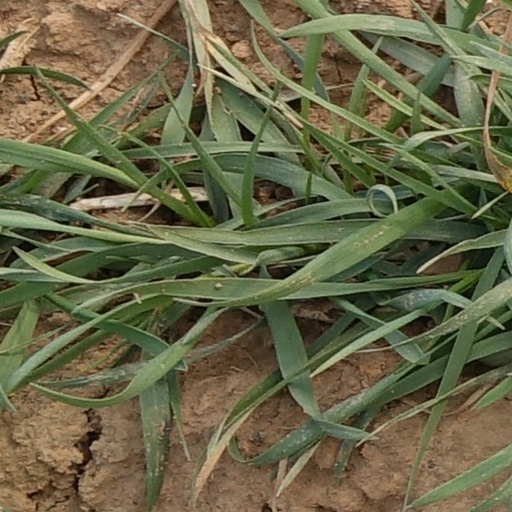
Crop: wheat